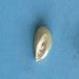
Maize quality: Good